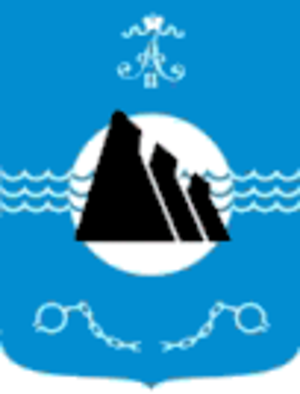
Aleksandrovsk-Sakhalinski est une ville de l'oblast de Sakhaline, en Russie, et le centre administratif du raïon d'Alexandrovsk-Sakhalinski. Sa population s'élevait à 9 737 habitants en 2014.
Le raïon d'Alexandrovsk-Sakhalinski est l'une des dix-sept subdivisions administratives de l'oblast de Sakhaline, à l'est de la Russie. En tant que division municipale, il est intégré à l'okroug urbain d'Alexandrovsk-Sakhalinski. Il est situé à l'ouest de l'oblast. Sa superficie est de 4 777,4 km². Son centre administratif est la ville d'Alexandrovsk-Sakhalinski. La population du raïon était de 2 791; 4 687 8 526.